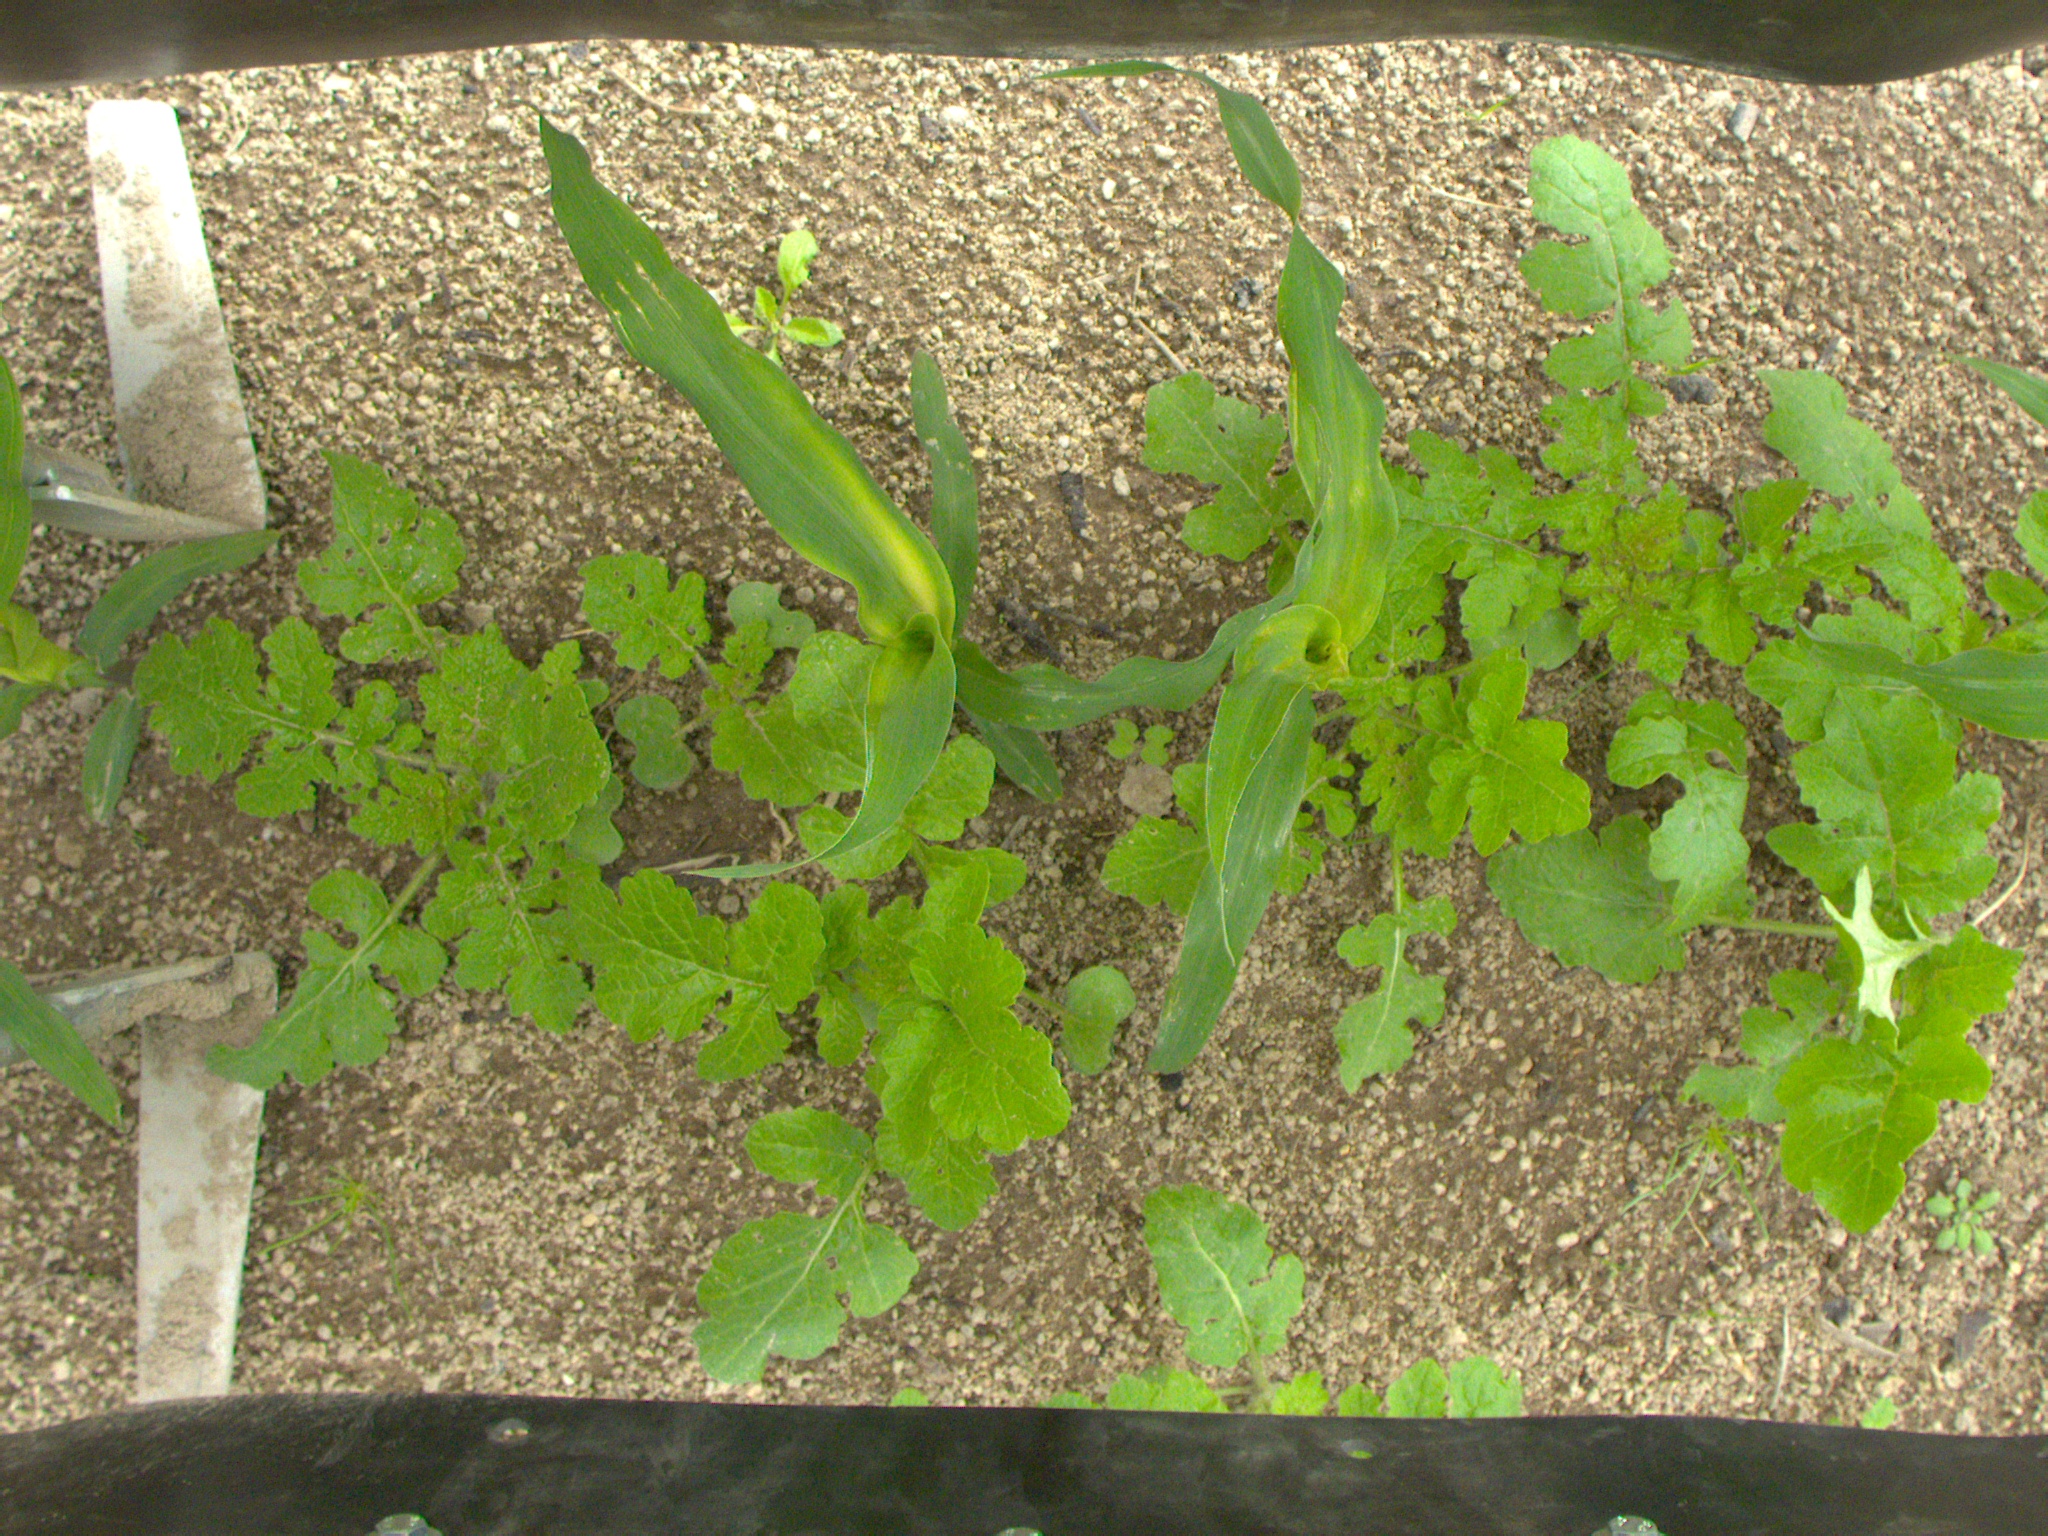
Crop: maize
Objects: stem_maize, stem_maize, stem_maize, maize, maize, maize